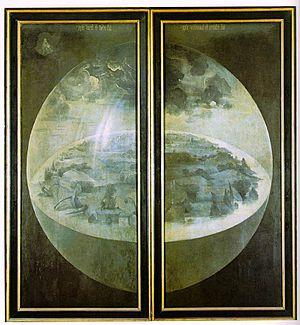
Le Jardin des délices est une peinture à l'huile sur bois du peintre néerlandais Jérôme Bosch, appartenant à la période des primitifs flamands. L'œuvre est structurée en triptyque, format souvent utilisé par les peintres du début du XVᵉ siècle jusqu'au début du XVIIᵉ siècle dans la partie septentrionale de l'Europe. Elle est le plus souvent datée de 1494 à 1505, bien que des chercheurs en avancent la création jusqu'aux années 1480.
Le mythe de la Terre plate est la légende urbaine selon laquelle, durant le Moyen Âge européen, la vision cosmologique dominante était celle d'une Terre plate et non sphérique.
Un triptyque est — dans le domaine des beaux-arts – une œuvre peinte ou sculptée en trois panneaux, dont les deux volets extérieurs peuvent se refermer sur celui du milieu.
Le Tohu-bohu est une expression hébraïque apparaissant en Genèse 1:2 pour décrire l’état du monde sitôt créé. La littérature biblique ainsi que post-biblique s’accordent pour considérer cet état comme inhospitalier voire incompatible avec la vie. Le concept a été repris dans la langue française au travers de l'expression tohu-bohu qui décrit une agitation confuse.